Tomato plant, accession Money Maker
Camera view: horizontal (90 deg, fisheye); turntable rotation: 30 degrees
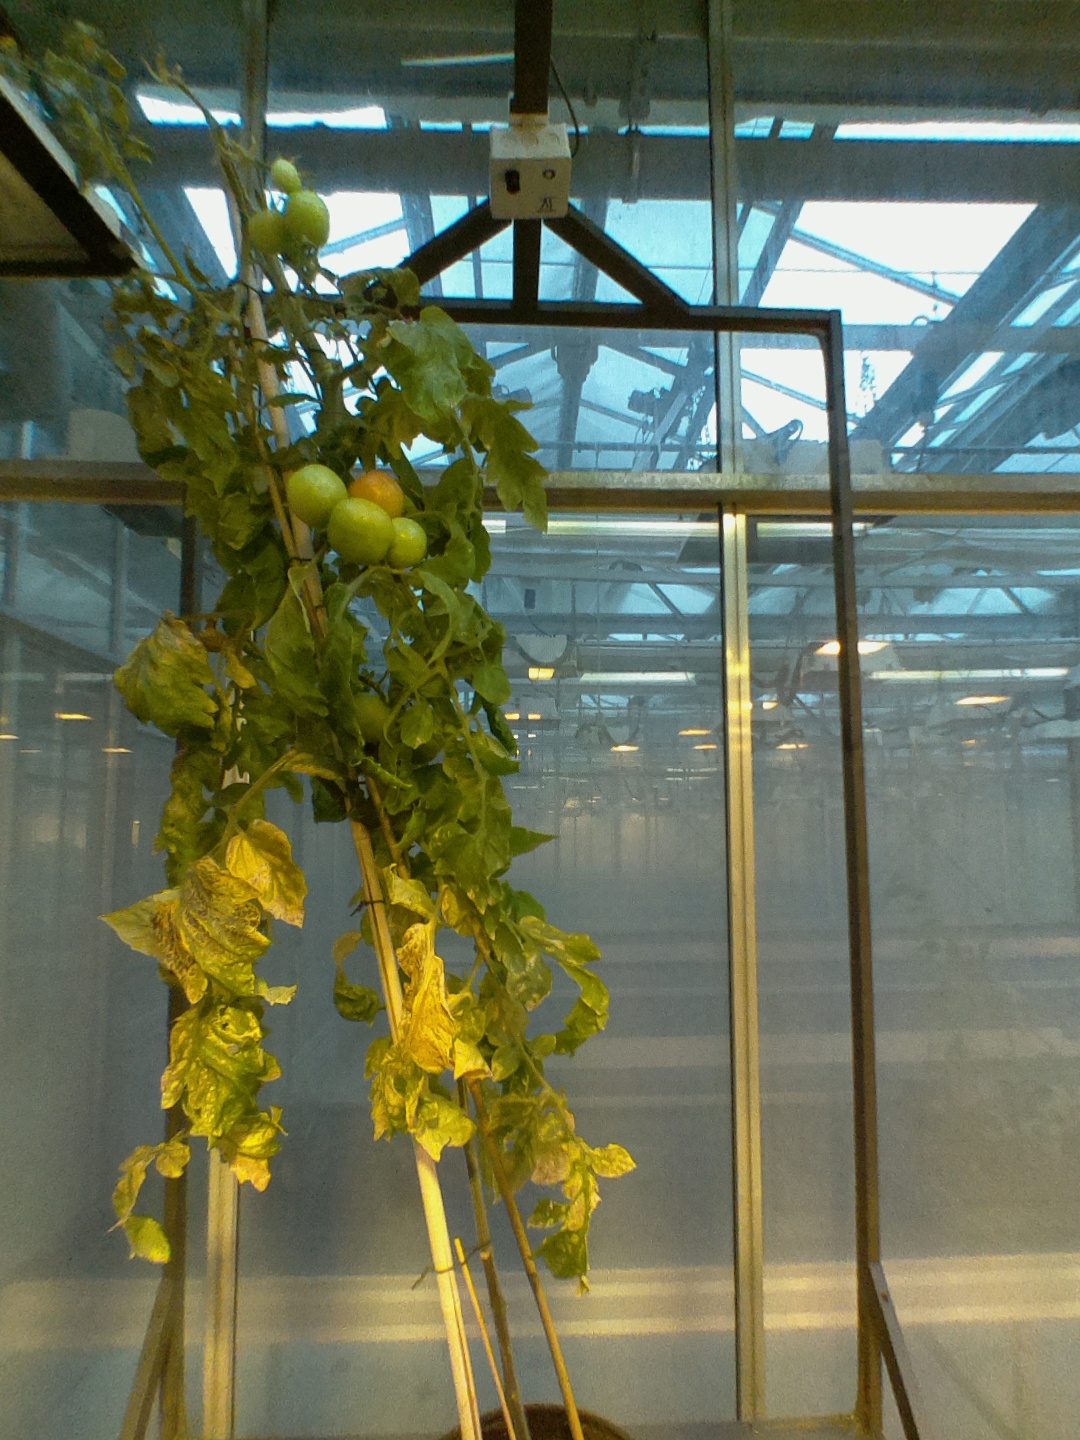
BBCH growth stage 80: fruits start showing typical ripe color (orange -> red)